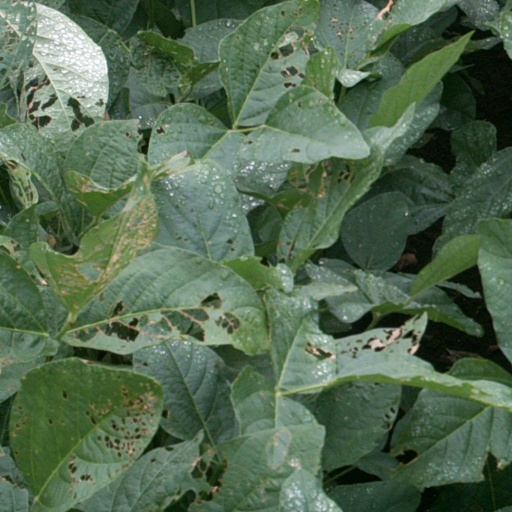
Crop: soybean